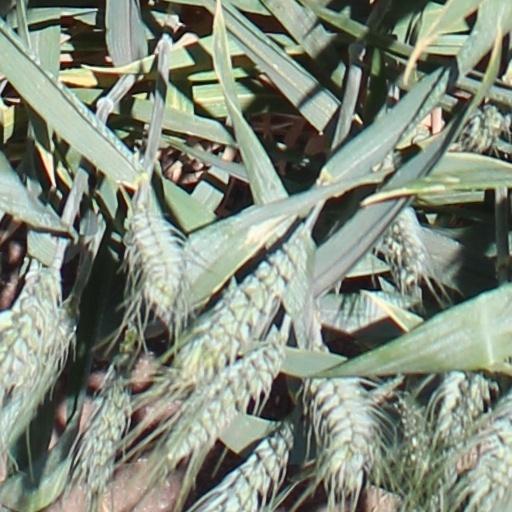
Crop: wheat